Valkosel Ridge

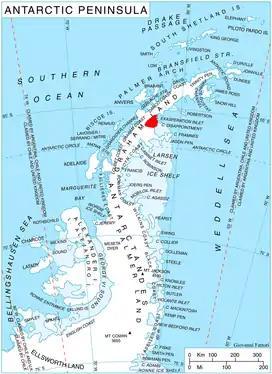
Location of Aristotle Mountains on the Antarctic Peninsula.

Valkosel Ridge (‘Hrebet Valkosel’ \'hre-bet v&l-ko-'sel\) is the narrow rocky ridge extending 8.8 km in north–south direction and 1.6 km wide, rising to 1046 m in Aristotle Mountains on Oscar II Coast in Graham Land. It is situated in the south foothills of Mount Sara Teodora, surmounting Belogradchik Glacier to the west, Ambergris Glacier to the east, and Flask Glacier to the south. The feature is named after the settlement of Valkosel in Southwestern Bulgaria.